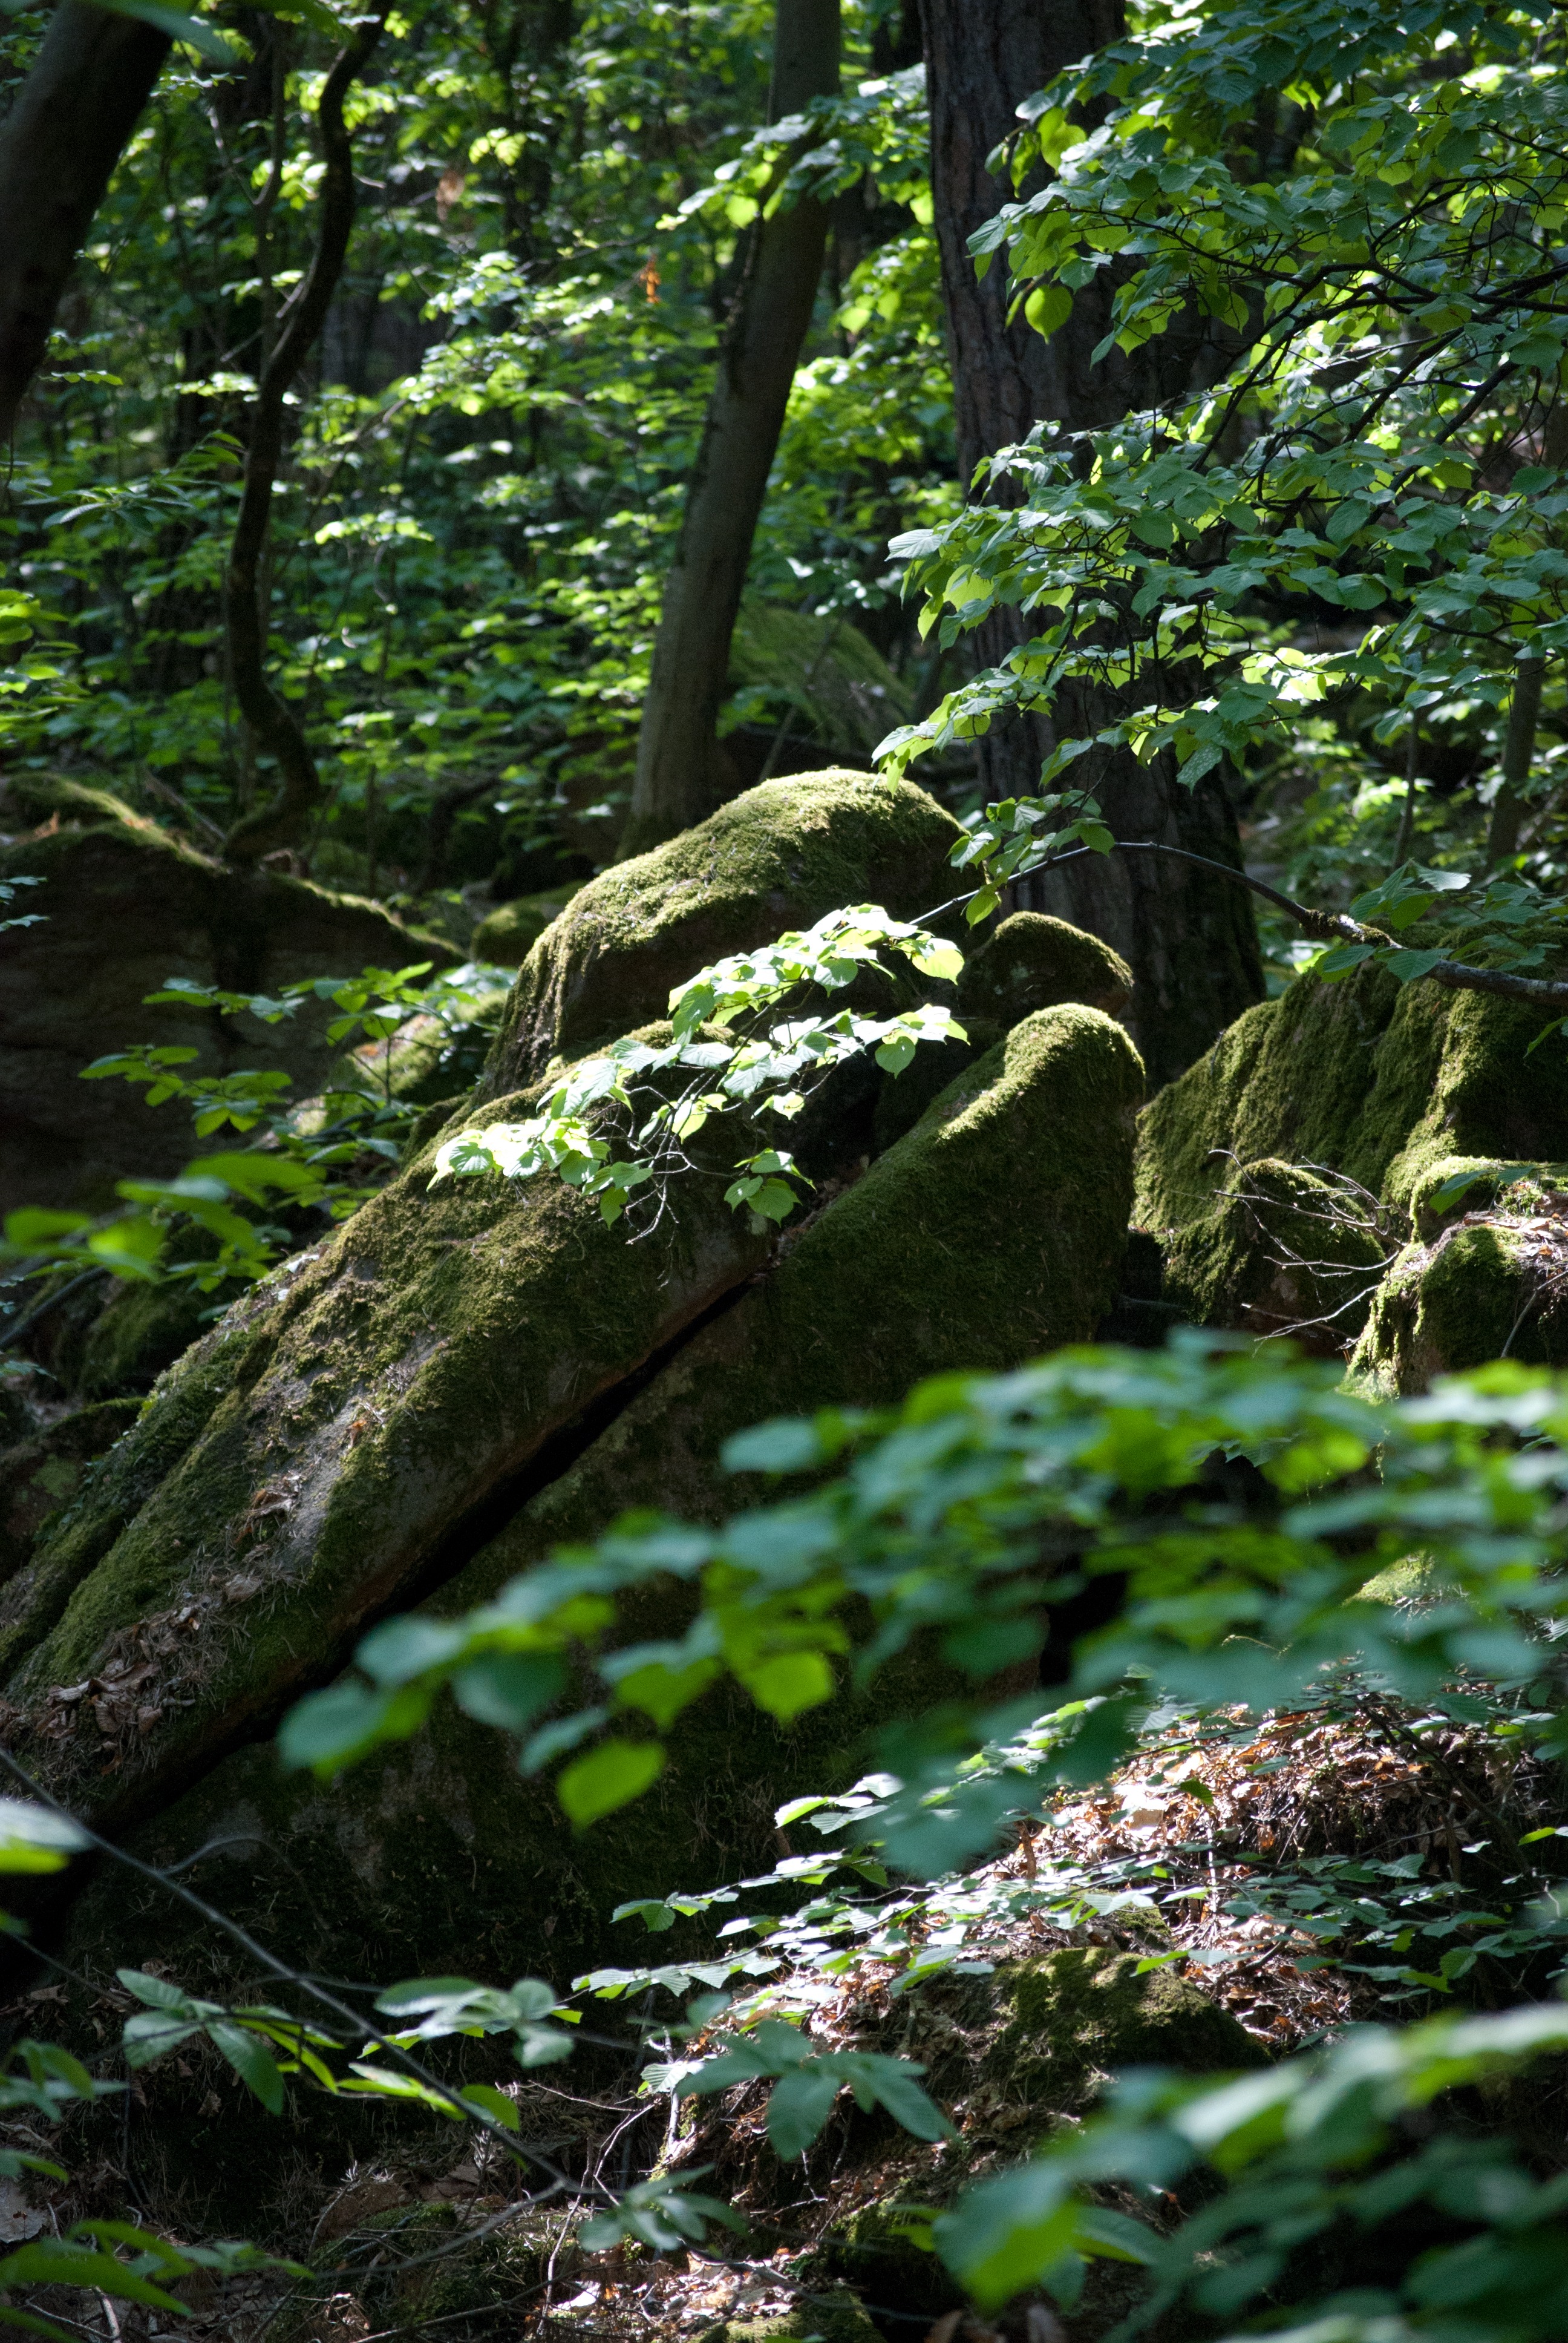
tree, nature, forest, rock, wilderness, branch, plant, sunlight, leaf, flower, moss, wildlife, stream, green, jungle, autumn, botany, flora, deciduous forest, vegetation, rainforest, deciduous, woodland, habitat, ecosystem, beech wood, old growth forest, natural environment, woody plant